Luzerne County, Pennsylvania

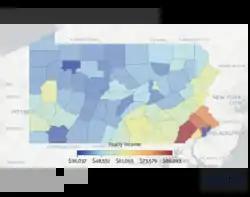
Average household income by county in Pennsylvania. Data shown is from the 2014 American Community Survey (a 5-year estimate). Luzerne County can be seen in the northeast.

Many factories and coal mines were long since closed by the turn of the 21st century. Like most regions in the Rust Belt, Luzerne County witnessed population loss and urban decay over many decades beginning in the mid-20th century. Luzerne County in particular had reached the apex of its population around 1930. However, despite continuing population loss in recent years, the economy has grown moderately; warehousing has replaced manufacturing as the main industry.